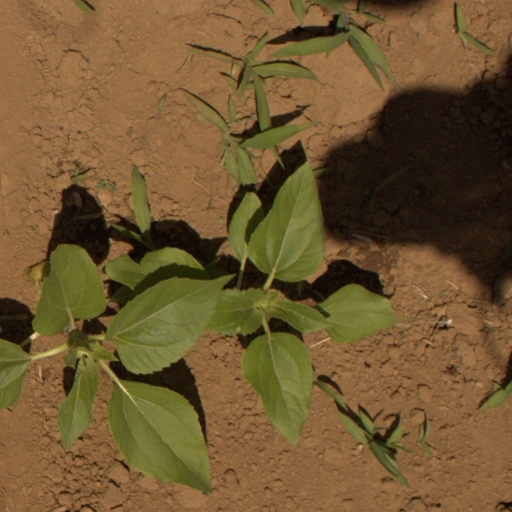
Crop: Jerusalem artichoke